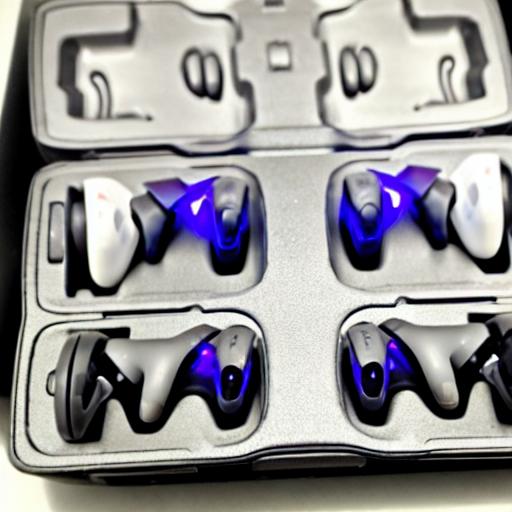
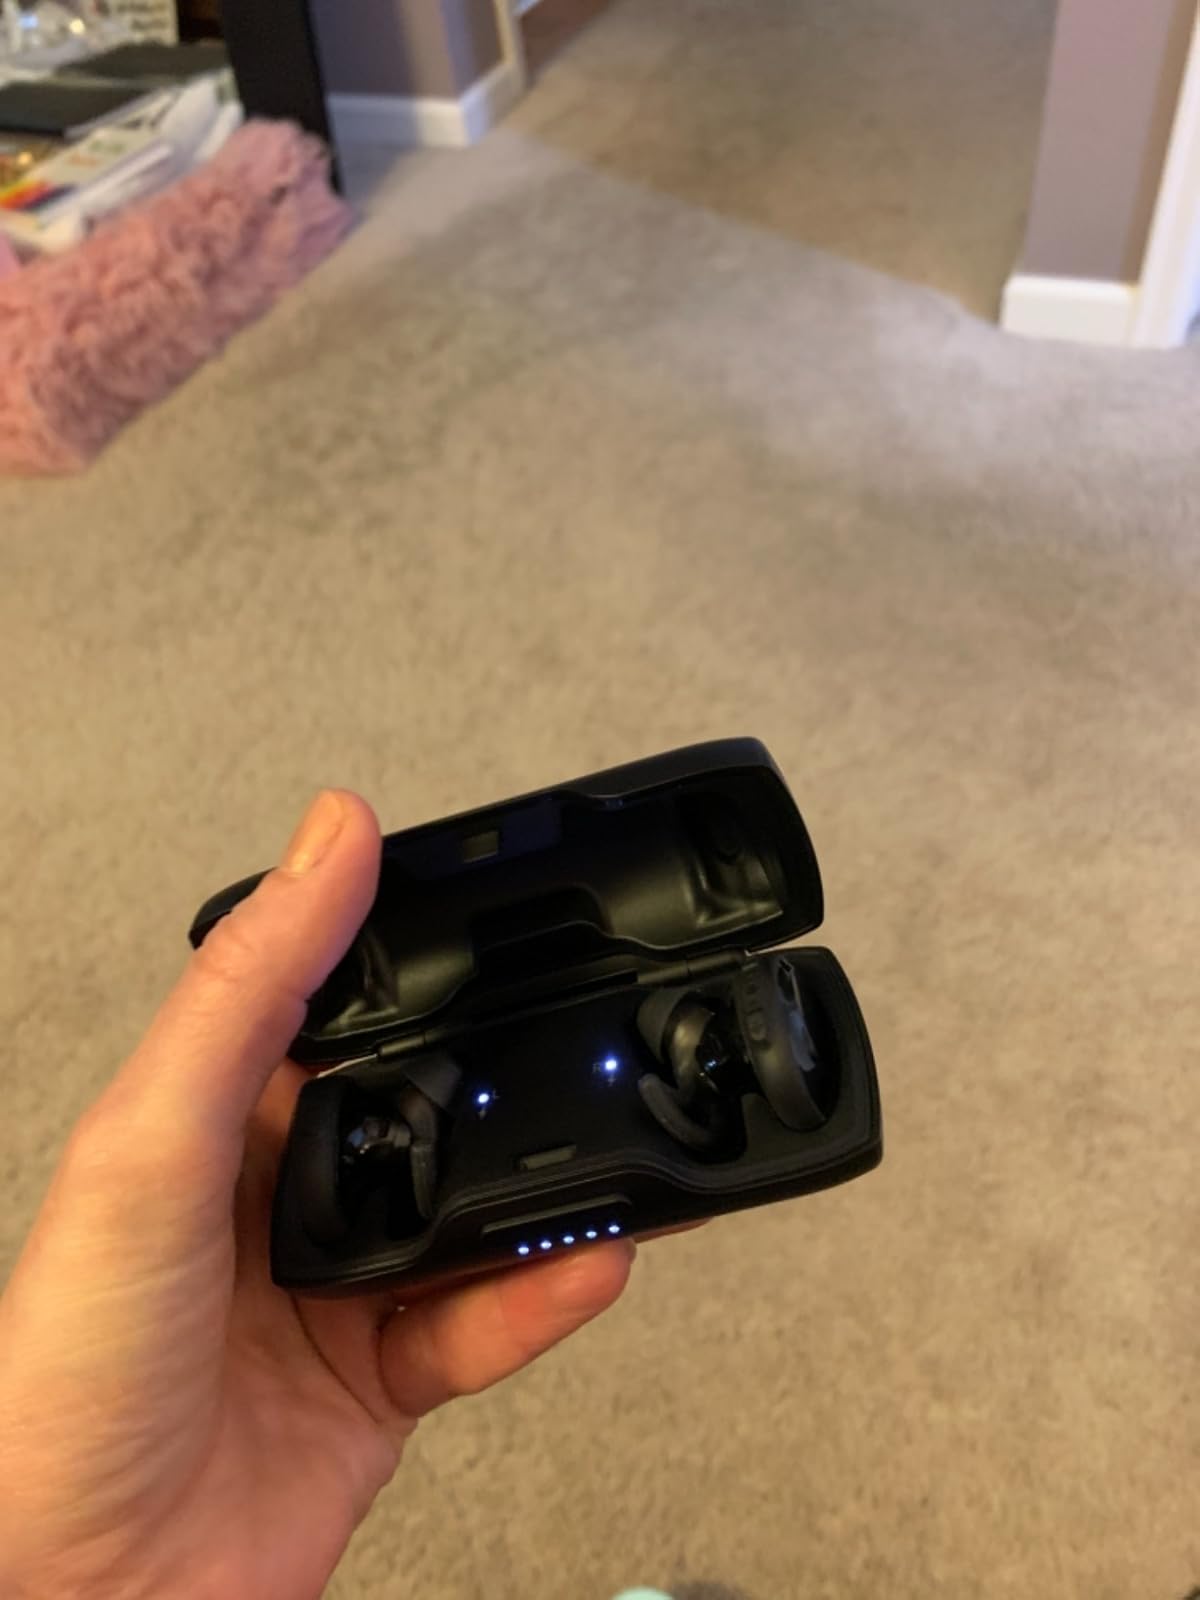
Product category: earbuds
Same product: no